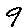
Label: 9